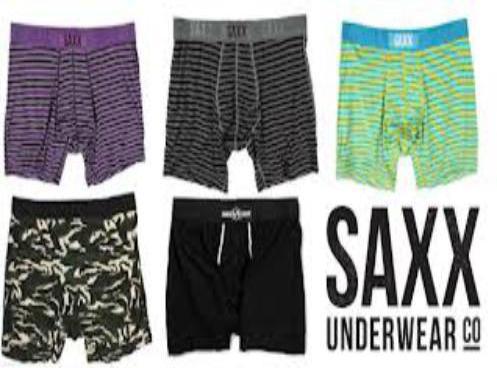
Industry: Clothes